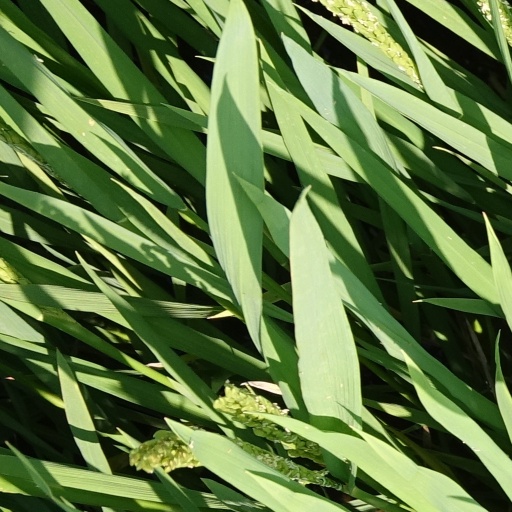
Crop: rice